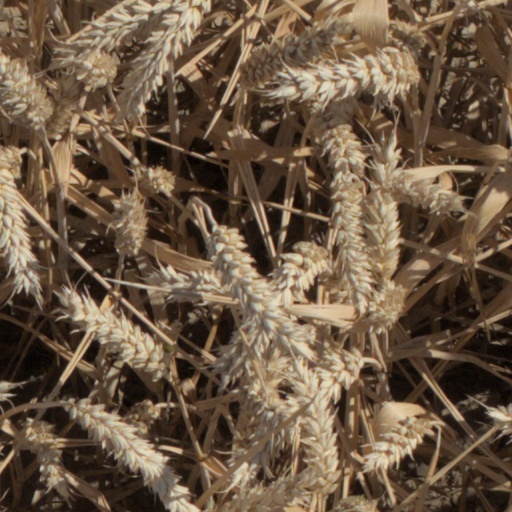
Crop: wheat